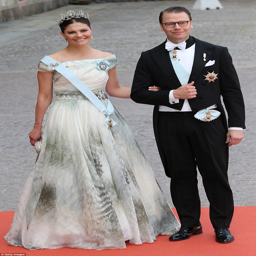
eldest sister , and her husband of smile for the camera